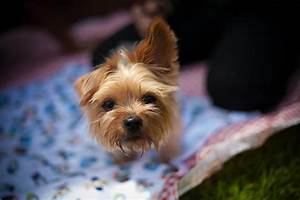
Label: cane